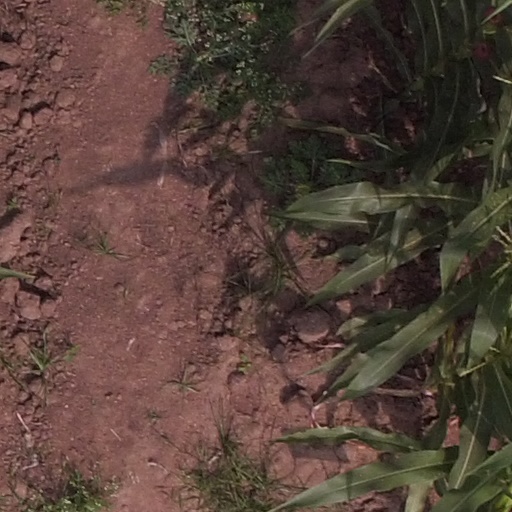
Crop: maize; corn